Nice Girls Don't Explode

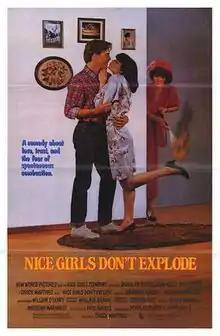
Theatrical release poster

Nice Girls Don't Explode is a 1987 American independent comedy film produced by Douglas Curtis, directed by Chuck Martinez, and starring Barbara Harris, Michelle Meyrink, William O'Leary, Wallace Shawn, and James Nardini. The film was released by New World Pictures.